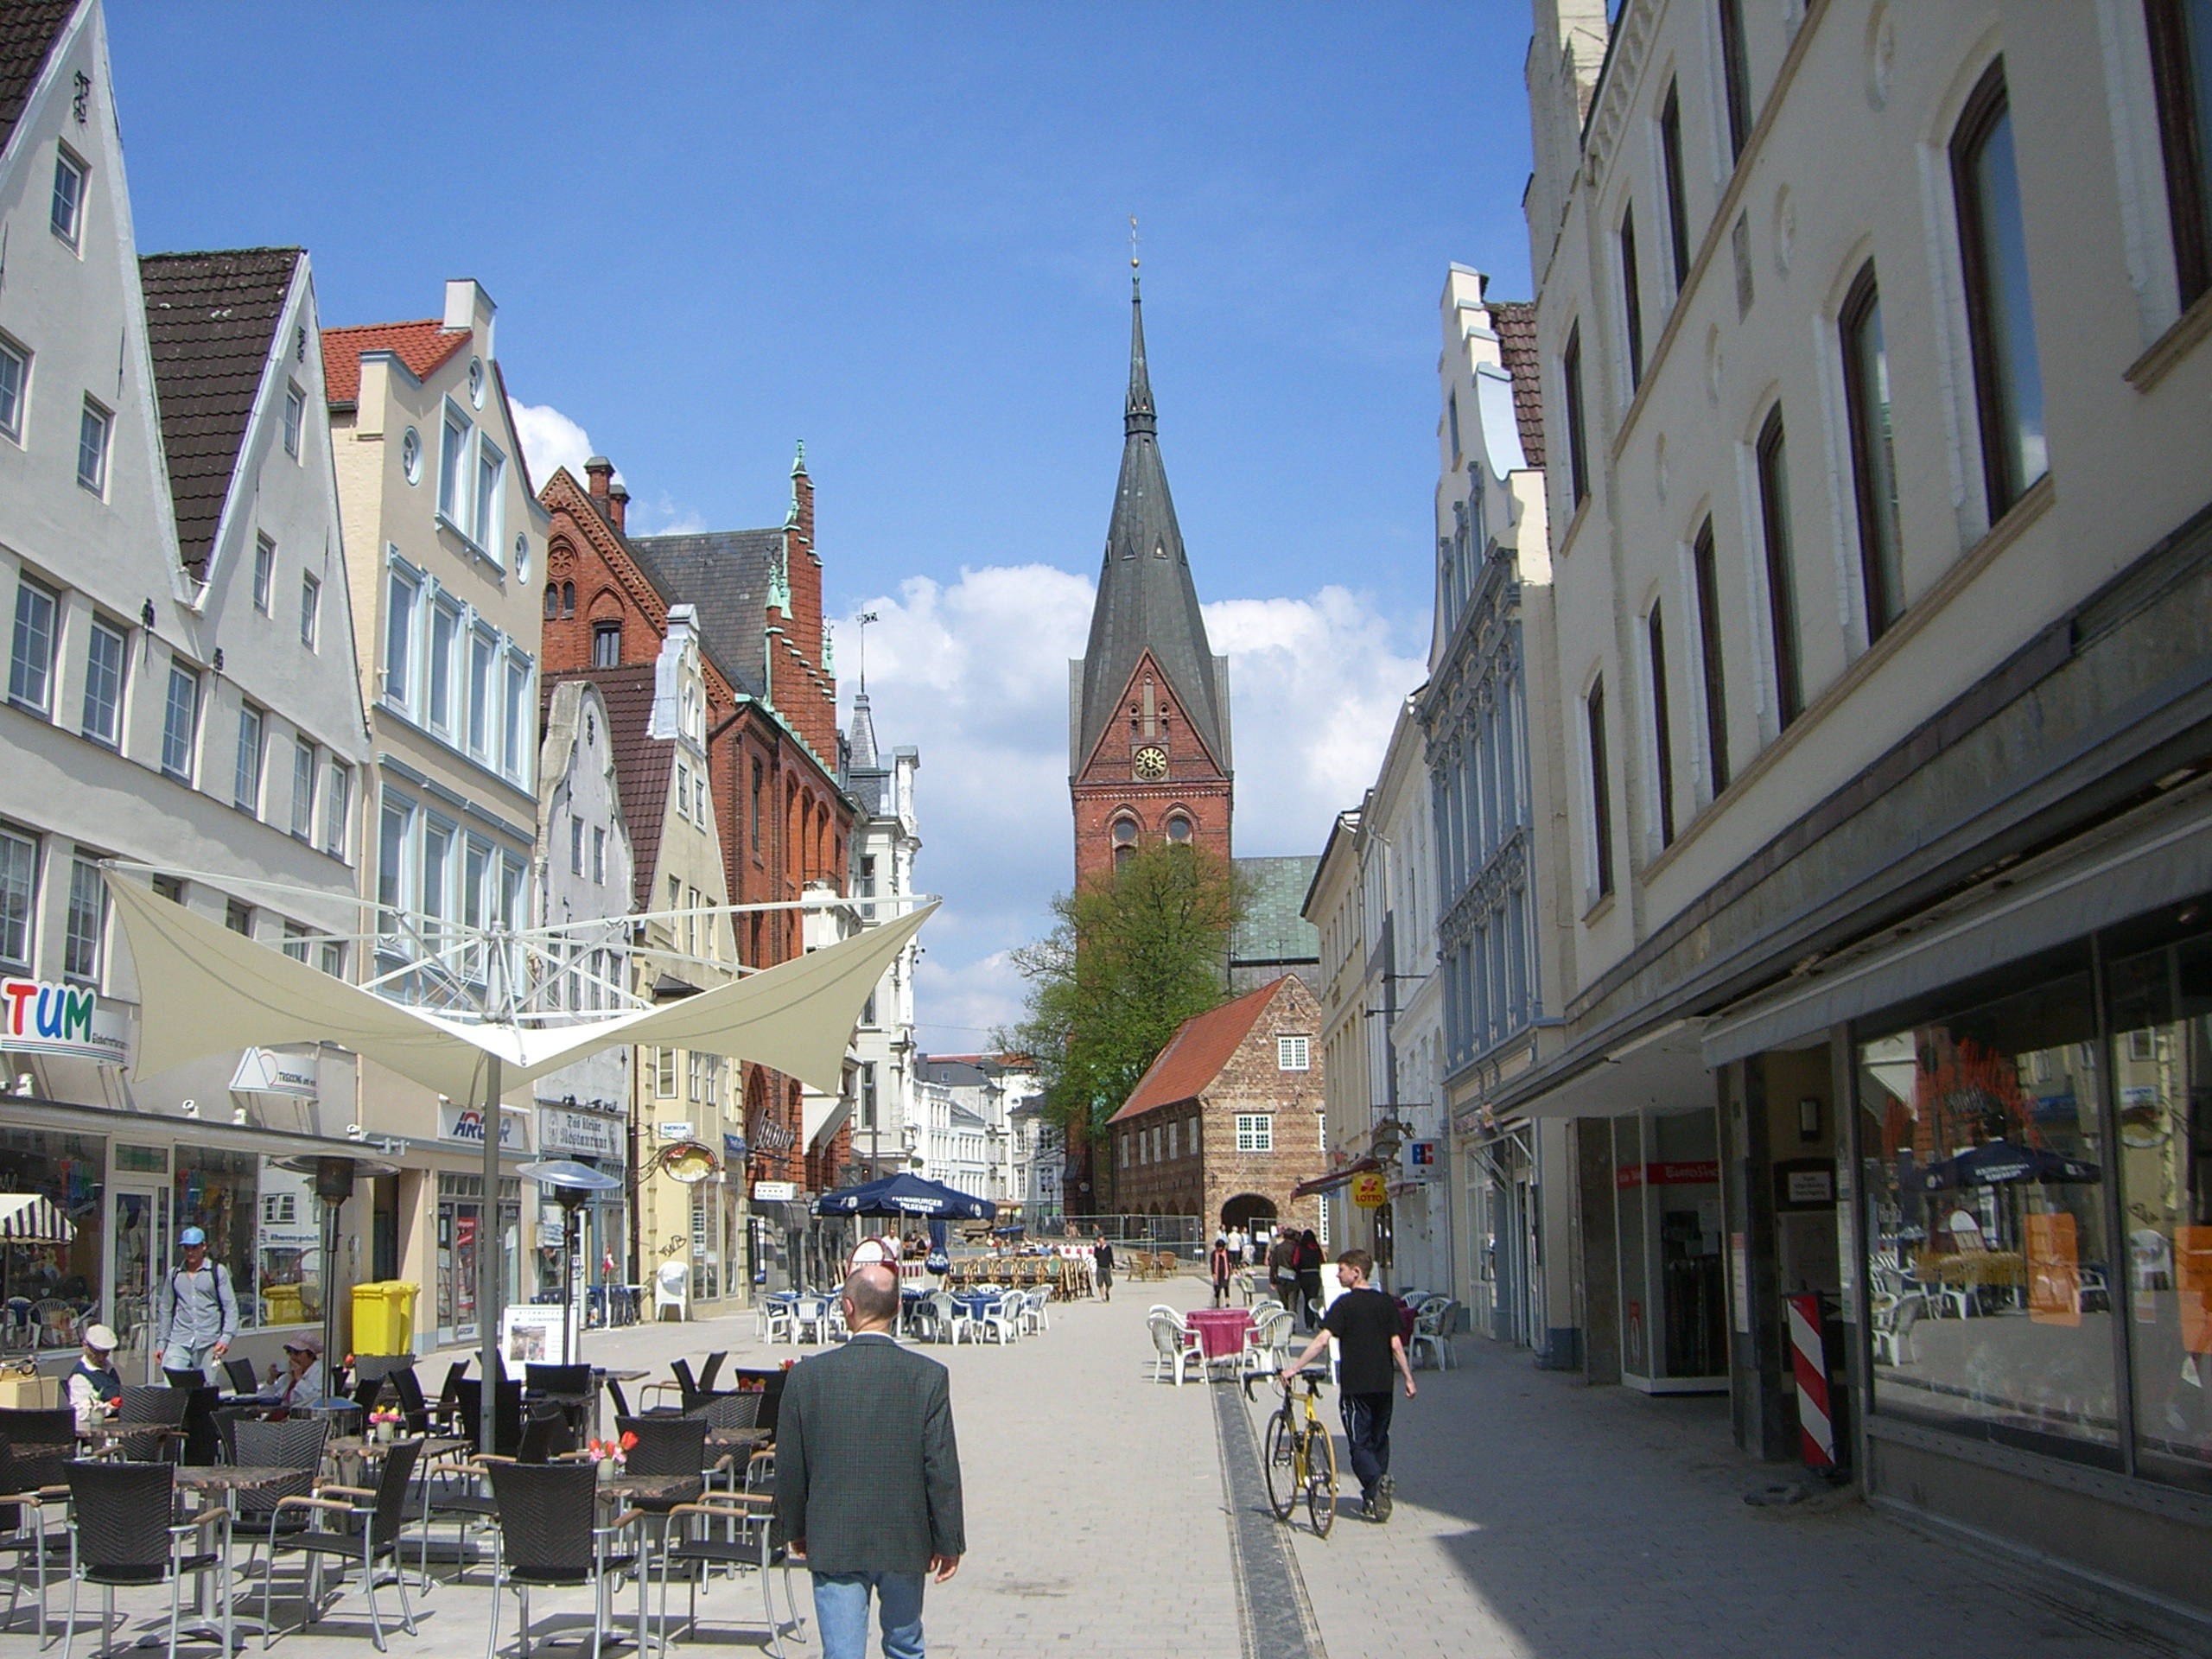
pedestrian, road, street, town, city, cityscape, downtown, plaza, tourism, waterway, infrastructure, town square, flensburg, neighbourhood, pedestrian zone, tours, human settlement, st mary's